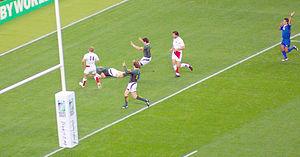
L'Angleterre dans la Coupe du monde de rugby 2007
Cet article donne le détail des matchs de la poule A de la Coupe du monde de rugby à XV 2007 qui se dispute en France, au pays de Galles et en Écosse, du 7 septembre au 20 octobre 2007. Les deux premières places sont qualificatives pour les quarts de finale. Les équipes d'Afrique du Sud et d'Angleterre se qualifient pour les quarts de finale.
L'équipe d'Afrique du Sud de rugby à XV a remporté la Coupe du monde de rugby 2007 qui se déroulait en France.